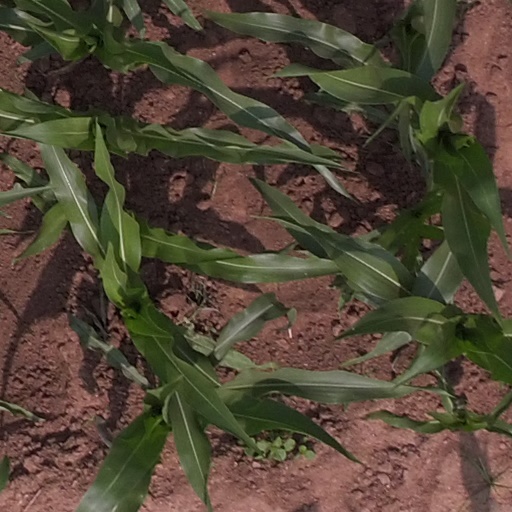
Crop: maize; corn